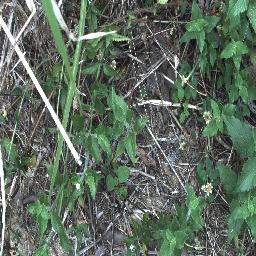
Label: siam_weed